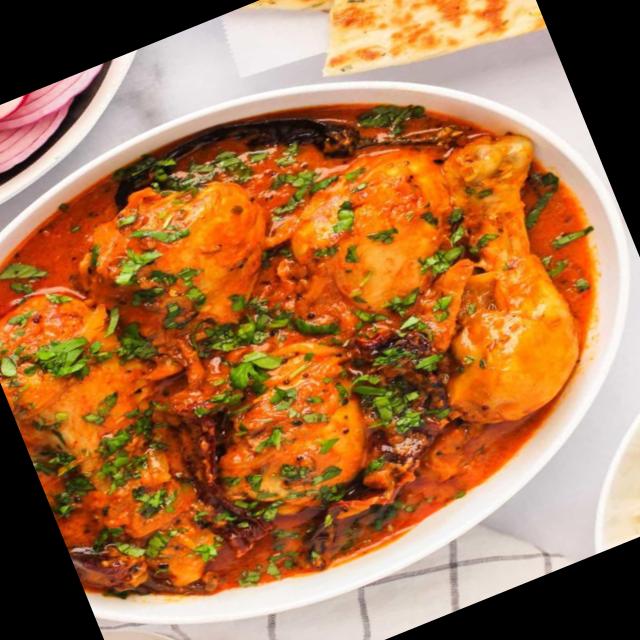
Dish: chapati